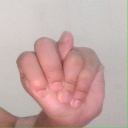
अक्षर: न